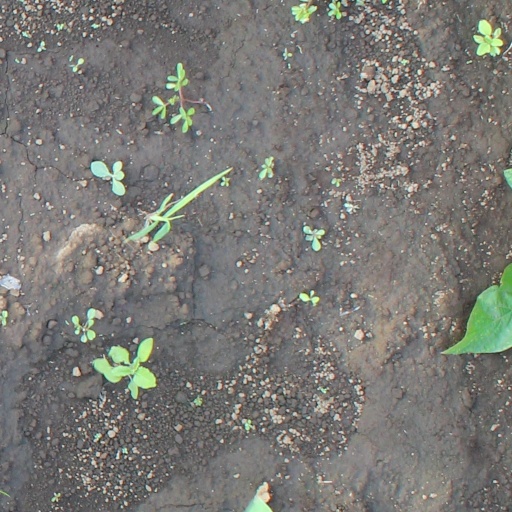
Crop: soybean